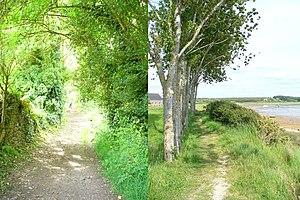
Riantec [ʁijɑ̃tɛk] est une commune française située dans le département du Morbihan, en région Bretagne.